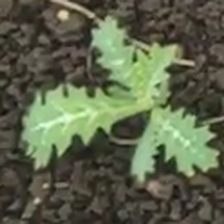
Weed species: Bilayat_(Mexicana_Argemone)